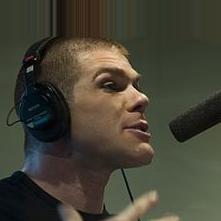
Age: 36